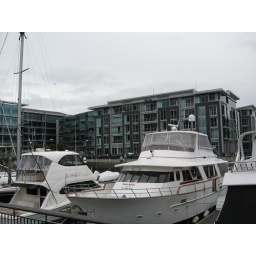
Across the harbor is our hotel! The Westin. Best bathroom and bed in the WORLD!